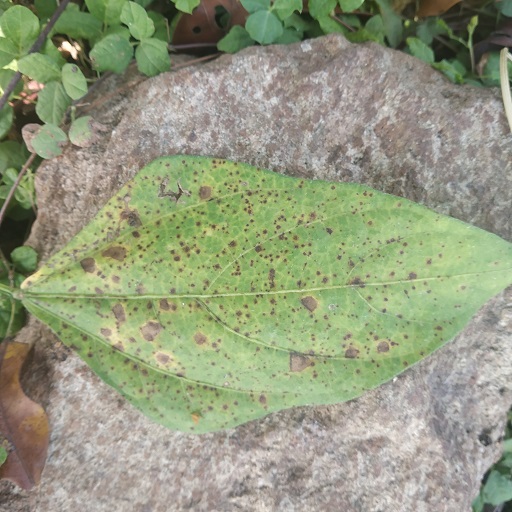
Label: Anthracnose